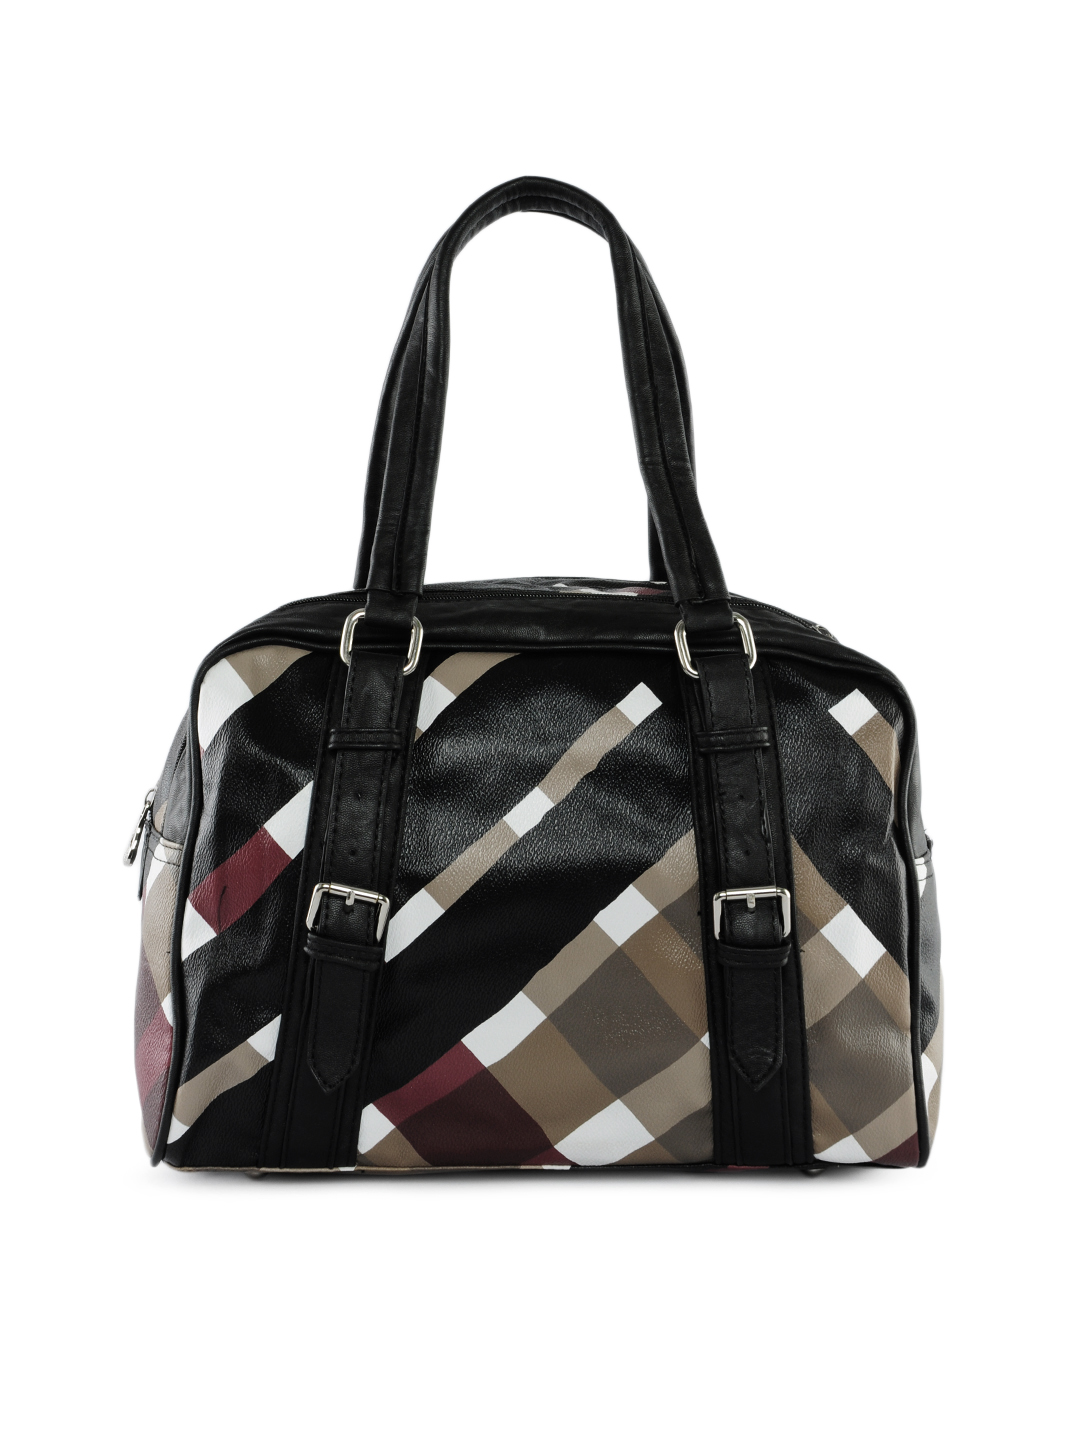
Kiara Women Black Handbag
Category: Accessories / Bags / Handbags
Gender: Women
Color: Black
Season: Summer 2012
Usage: Casual